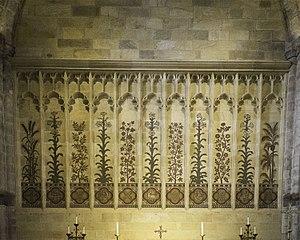
Le Prieuré de Bolton, dont le titre complet est The Priory Church of St Mary and St Cuthbert, Bolton Abbey, est une église paroissiale de l'Église d'Angleterre dans le village de Bolton Abbey, qui se trouve dans le parc national Yorkshire Dales et le comté de Yorkshire du Nord, Angleterre. Il y a eu un culte continu sur le site depuis 1154, lorsqu'un groupe de chanoines augustiniens déménagea de leur communauté originale dans le village voisin d'Embsay et commença la construction du bâtiment actuel, qui se trouve maintenant en dedans d'un site archéologique. Malgré la perte de la plupart des bâtiments du prieuré lors de la dissolution des monastères, la moitié occidentale de la nef originale a été préservée afin que la population de la paroisse locale puisse y continuer le culte. Il y a aujourd'hui un calendrier liturgique complet, en plus duquel le Prieuré accueille la Série de Concerts de Prieuré de Bolton, les Recitals d'orgue de Prieuré de Bolton, "la Crèche de Noël vivante" pendant l'Avent, et la conférence annuelle de St Cuthbert. Le prieuré de Bolton accueille plus de 160 000 visiteurs par an, venant du monde entier.